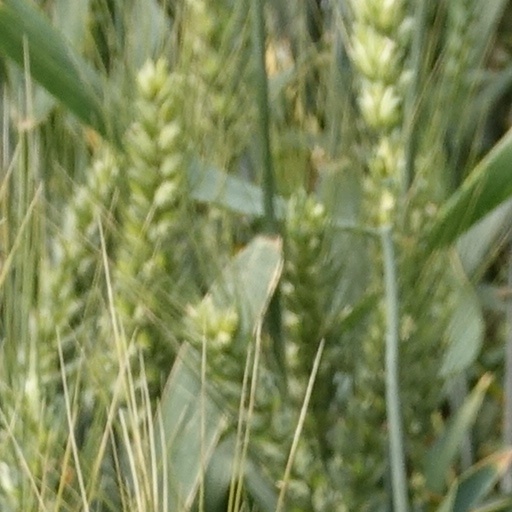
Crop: wheat